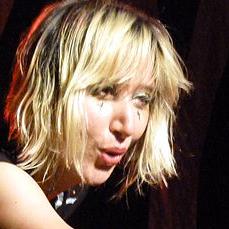
Age: 34